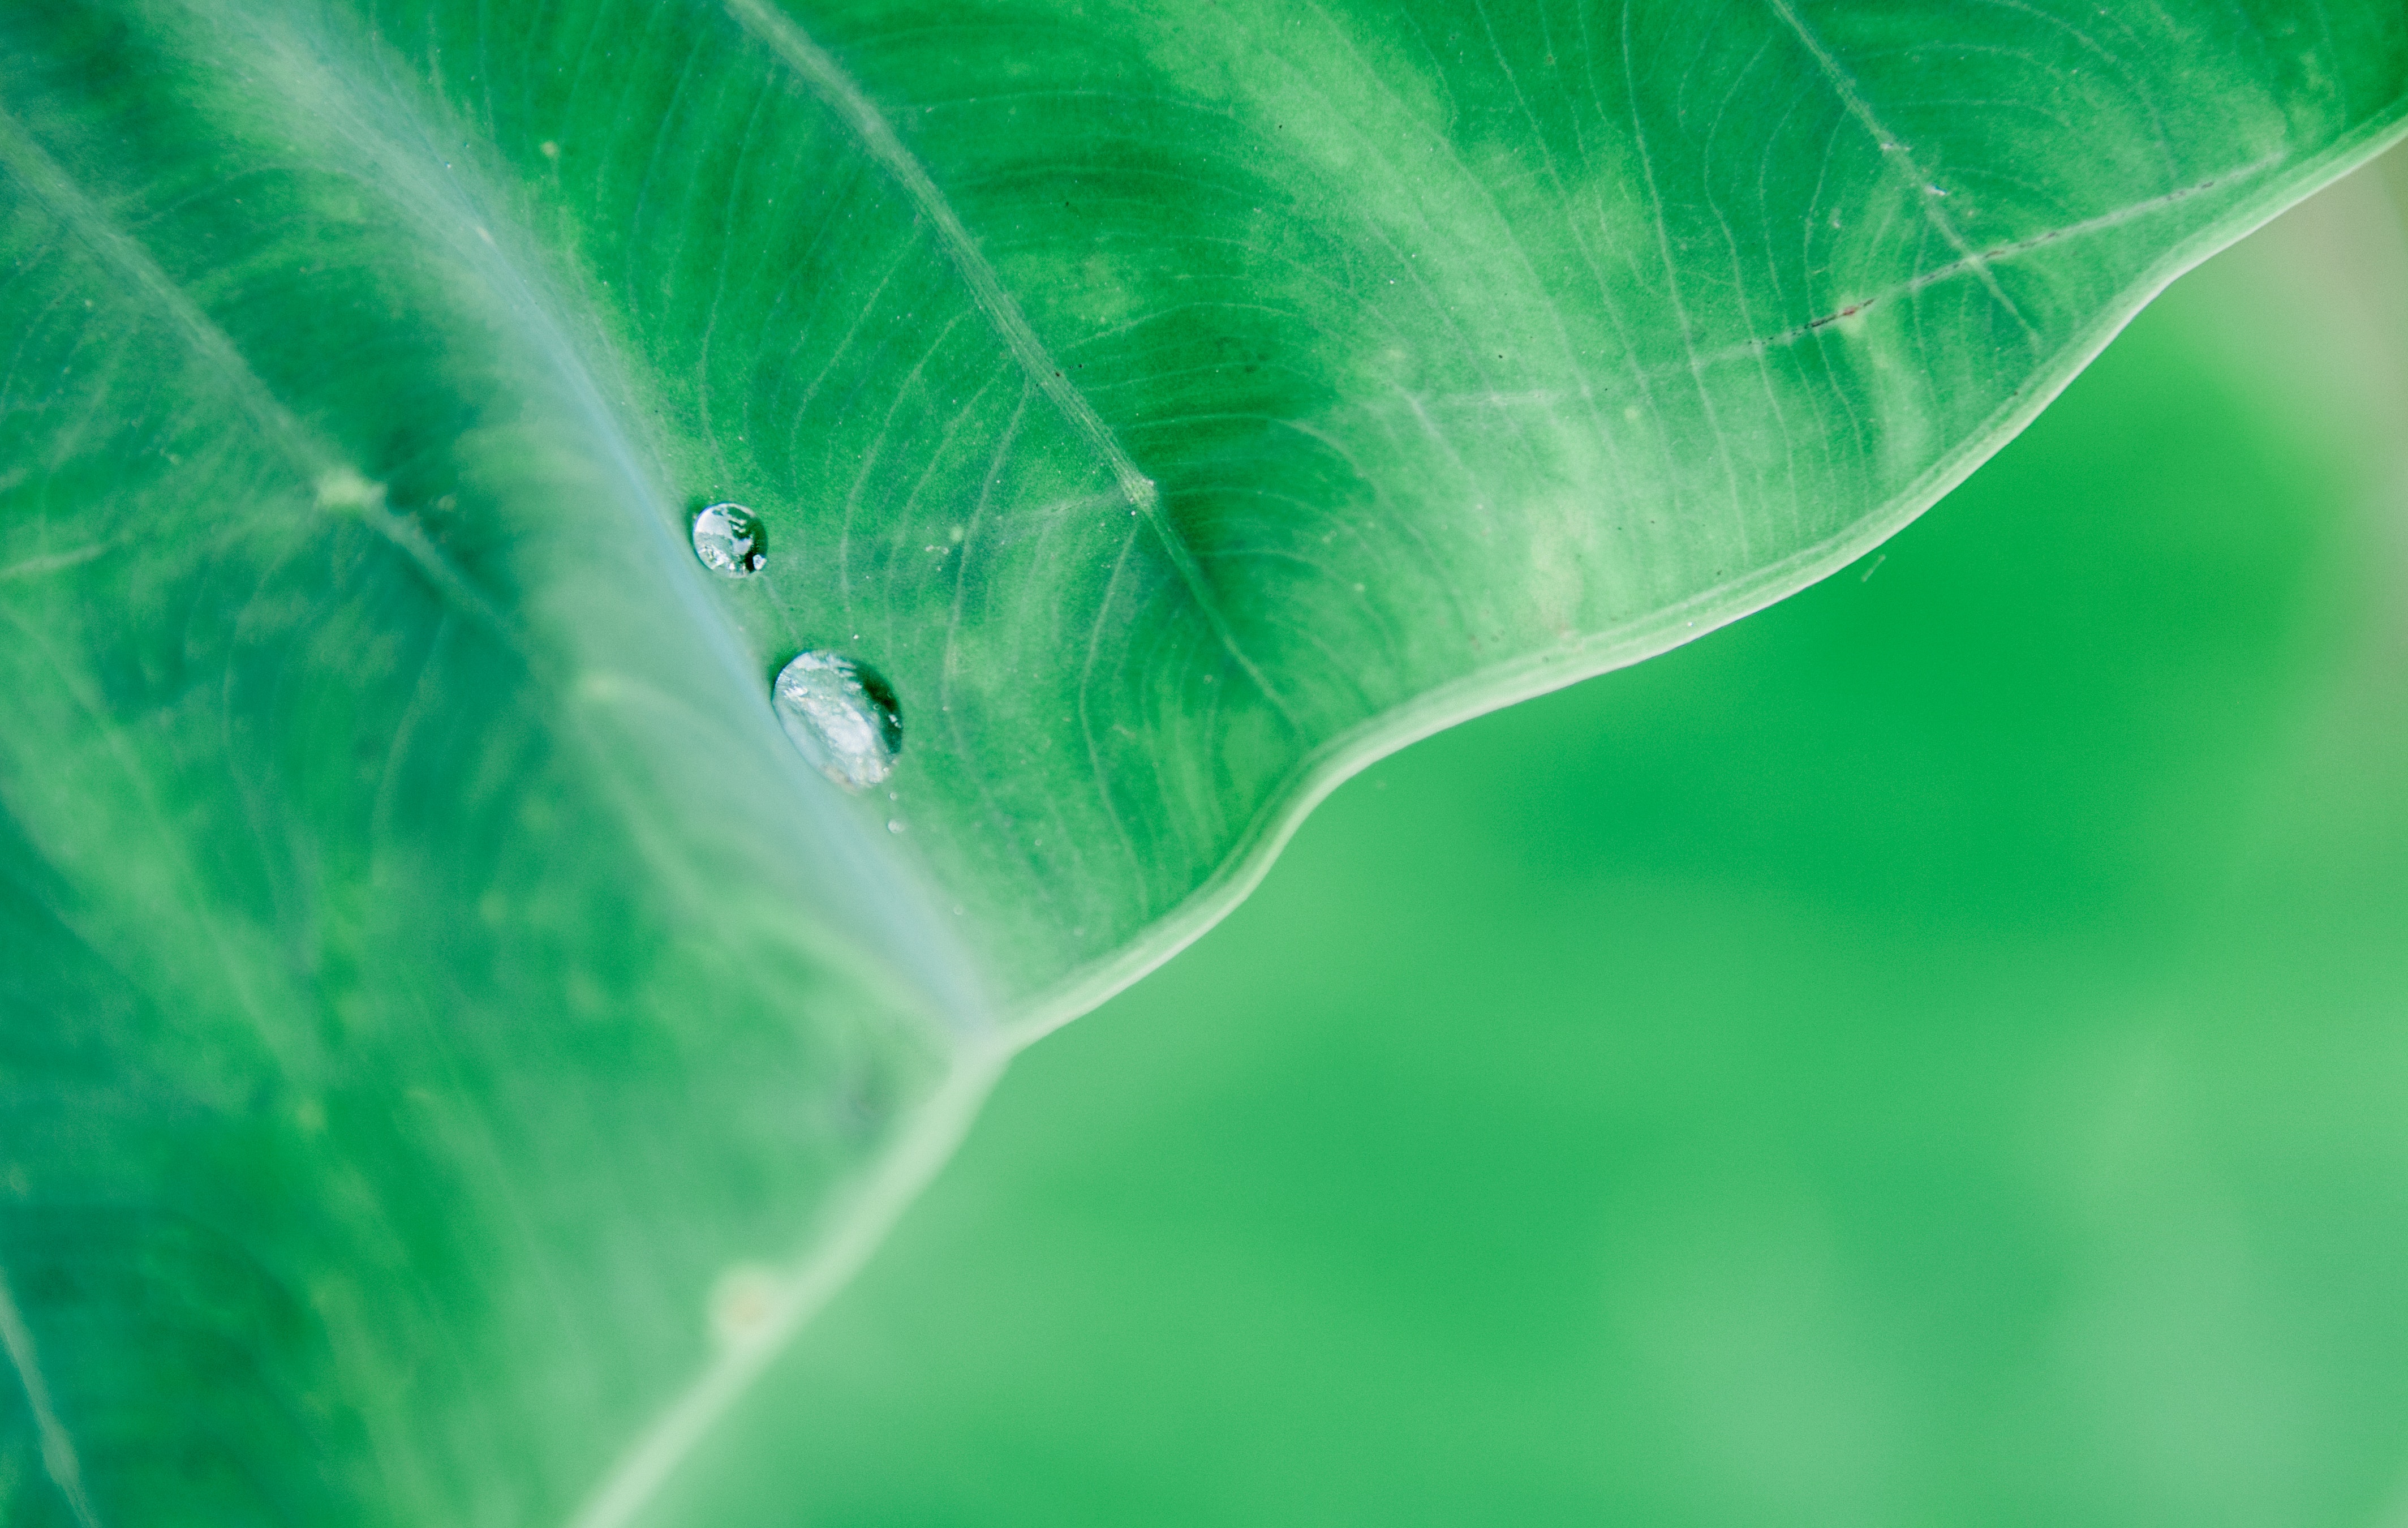
water, green, leaf, macro photography, moisture, close up, drop, grass, computer wallpaper, dew, sky